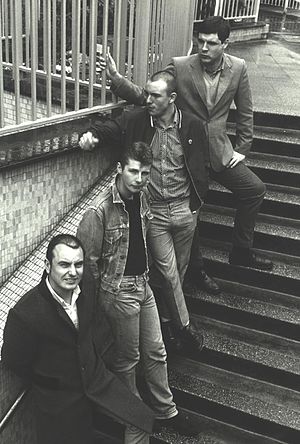
Skinhead
Skinheads i 1970erne
En skinhead er et medlem af en subkultur, som opstod i arbejderklassen blandt unge i London, England, i 1970'erne og derfra hurtigt bredte sig til hele Storbritannien, senere til andre lande i verden.